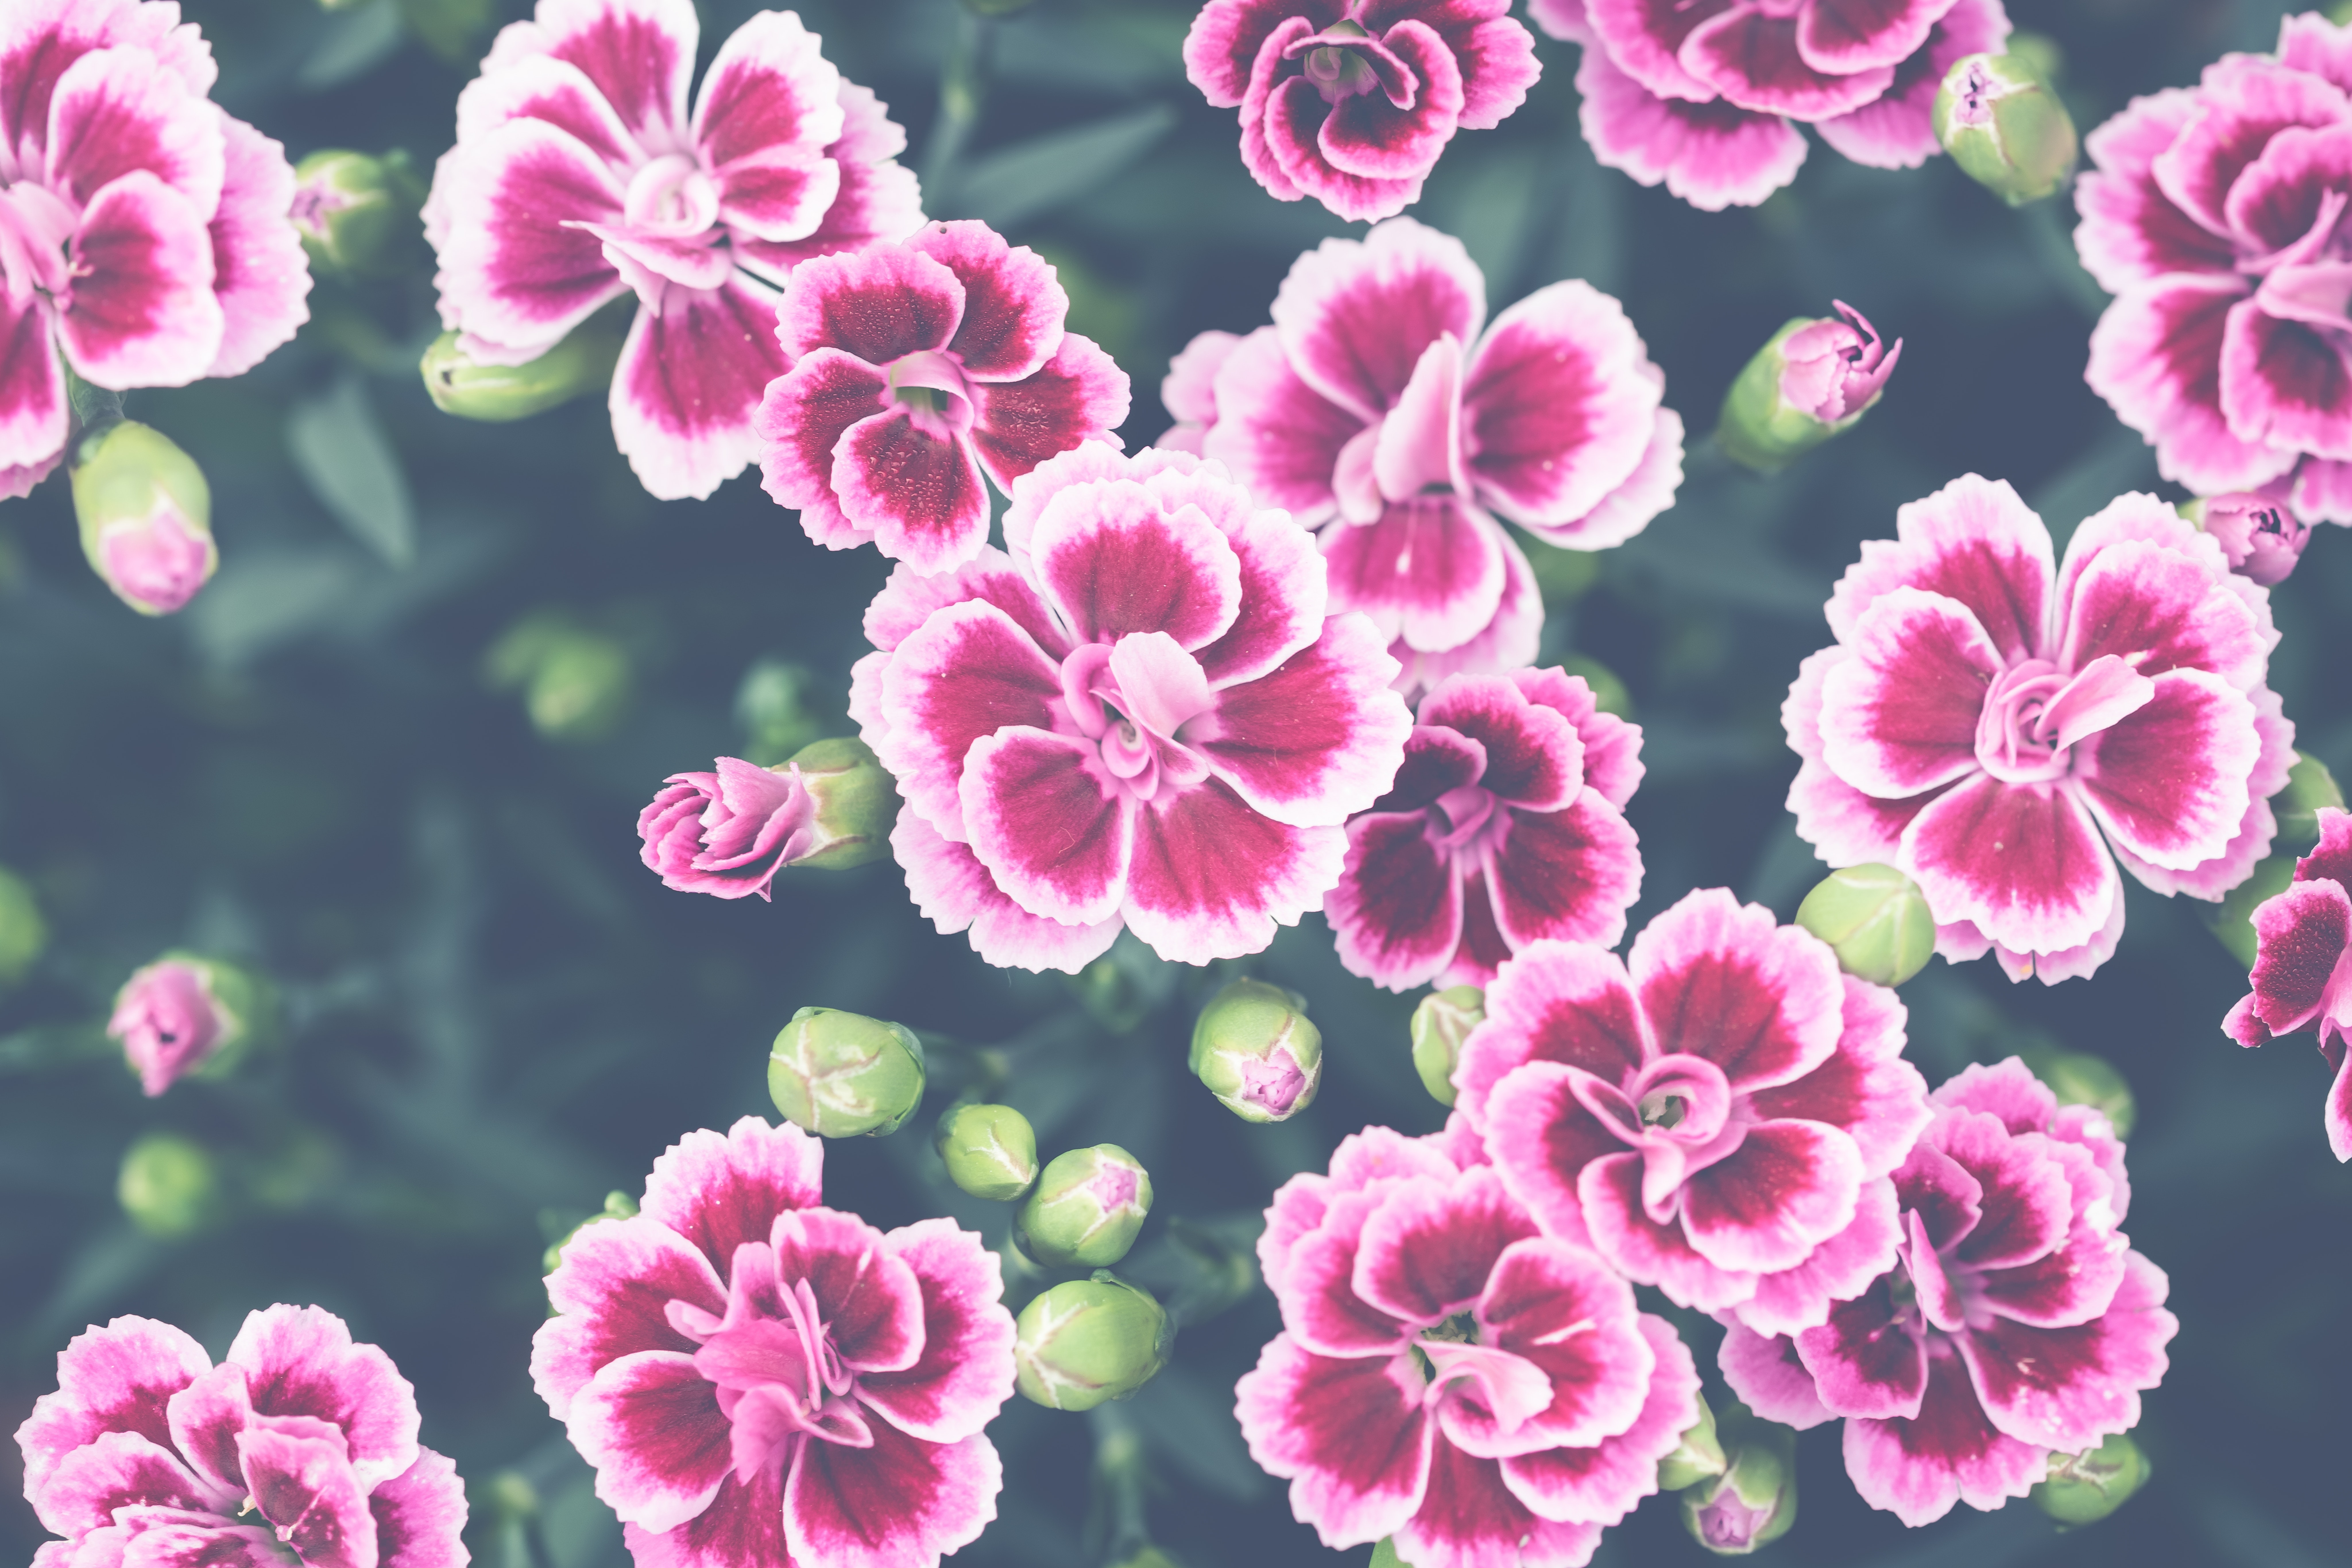
flower, pink, petal, plant, flowering plant, geranium, dianthus, annual plant, pink family, violet family, geraniales, geraniaceae, perennial plant